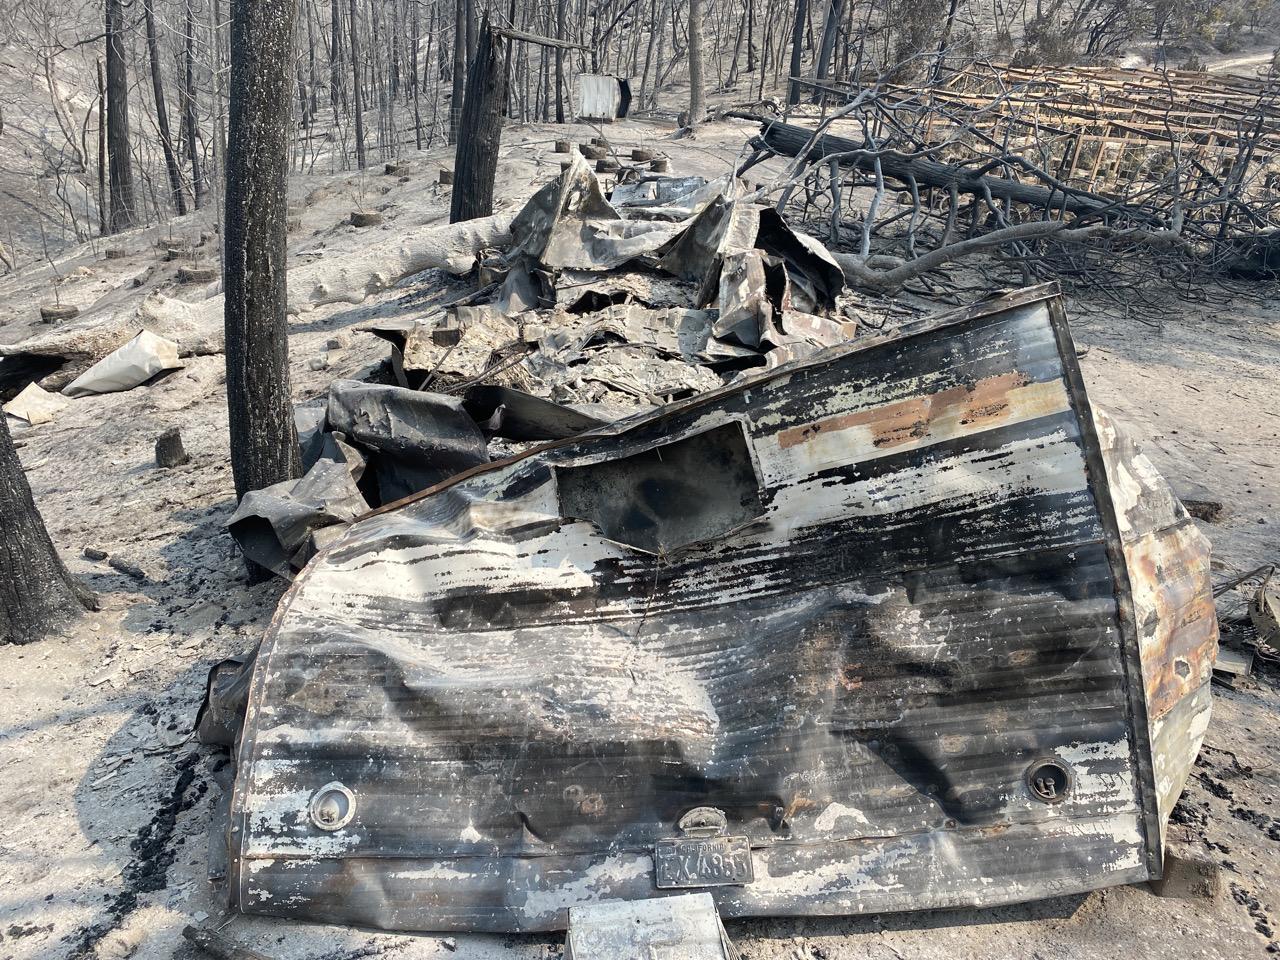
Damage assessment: destroyed